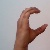
The image shows a hand gesture representing the letter 'C' in Indian Sign Language.